Leigh syndrome

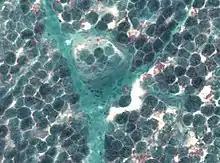
Detection of numerous ragged red fibers in a muscle biopsy

Leigh syndrome (also called Leigh disease and subacute necrotizing encephalomyelopathy) is an inherited neurometabolic disorder that affects the central nervous system. It is named after Archibald Denis Leigh, a British neuropsychiatrist who first described the condition in 1951. Normal levels of thiamine, thiamine monophosphate, and thiamine diphosphate are commonly found, but there is a reduced or absent level of thiamine triphosphate. This is thought to be caused by a blockage in the enzyme thiamine-diphosphate kinase, and therefore treatment in some patients would be to take thiamine triphosphate daily. While the majority of patients typically exhibit symptoms between the ages of 3 and 12 months, instances of adult onset have also been documented.